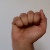
The image shows a hand gesture representing the letter 'A' in Indian Sign Language.